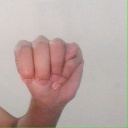
अक्षर: म